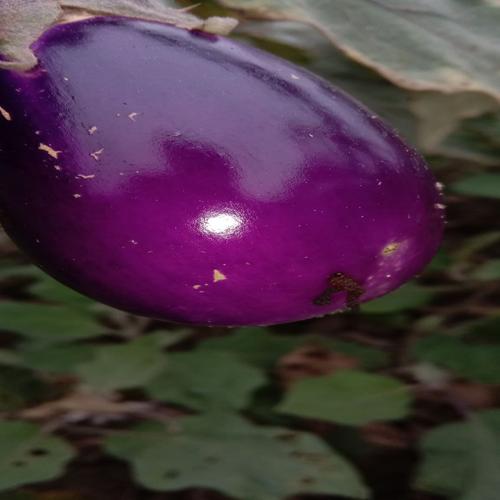
Label: Shoot and Fruit Borer